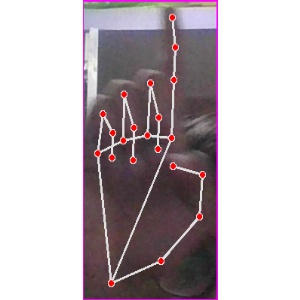
अक्षर: क